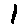
Label: 1